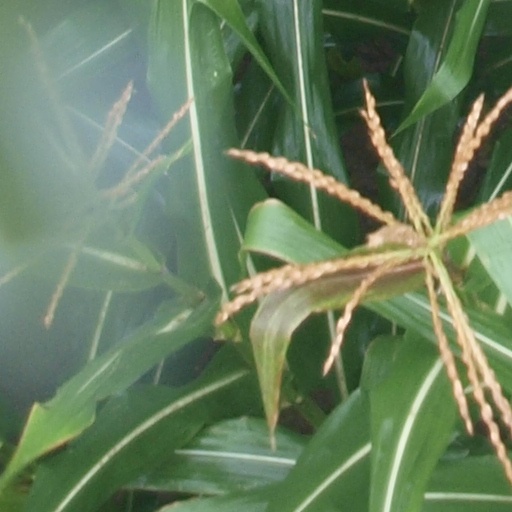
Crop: maize; corn